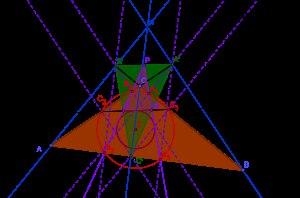
En géométrie plane, on appelle hauteur d'un triangle chacune des trois droites passant par un sommet du triangle et perpendiculaire au côté opposé à ce sommet. Les pieds des hauteurs sont les projetés orthogonaux de chacun des sommets sur le côté opposé.